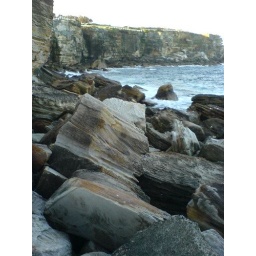
ocean rocks by the old rock pool